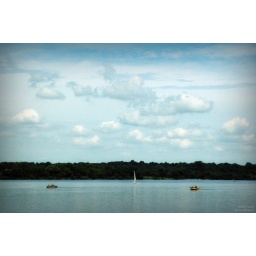
lake macbride, fourth of july weekend.  the sailboat in the middle is ours.